Cleretum bellidiforme

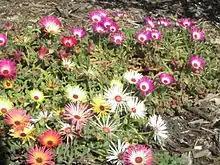
The many colors of Livingstone daisy

The species was first described by Nicolaas Laurens Burman in 1768, as "Mesembryanthemum bellidiforme". It was later transferred from "Mesembryanthemum" to "Dorotheanthus" and then to "Cleretum". It has been synonymized with five species initially described in "Mesembryanthemum" (e.g. "Mesembryanthemum criniflorum") and nine originally described in "Dorotheanthus" (e.g. "Dorotheanthus ulularis").